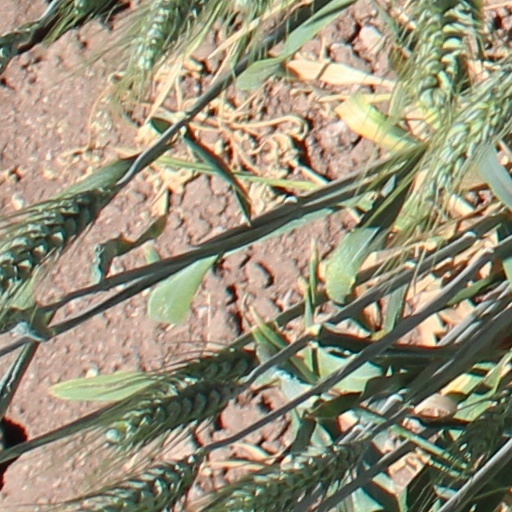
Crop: wheat